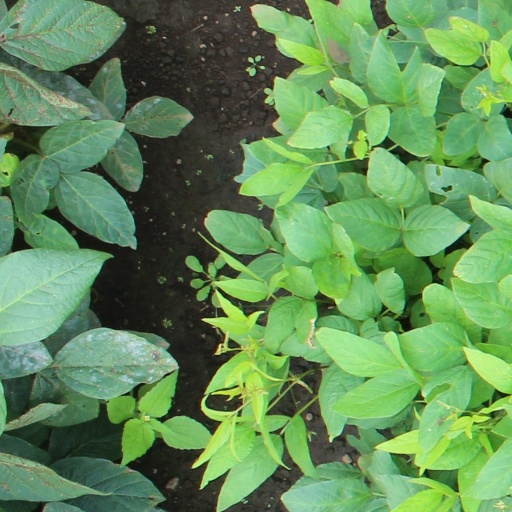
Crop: soybean